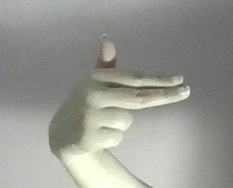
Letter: ghain